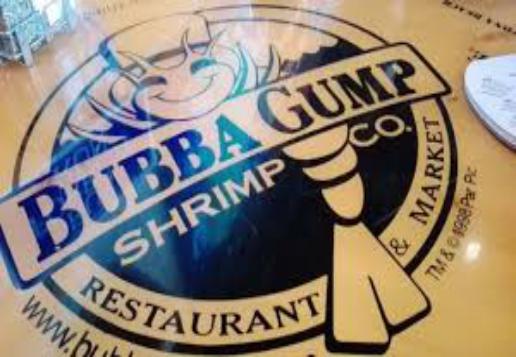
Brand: Bubba Gump Shrimp Company
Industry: Food